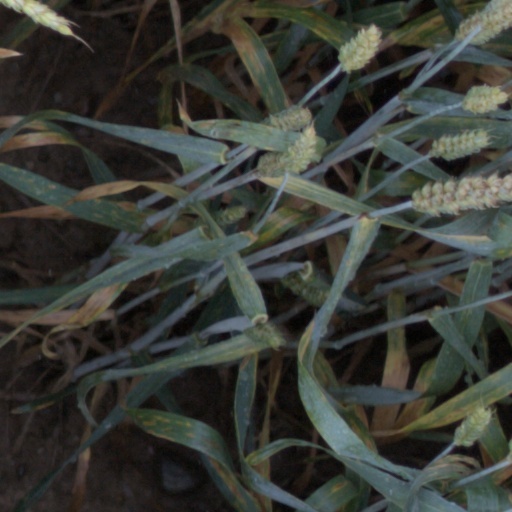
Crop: wheat